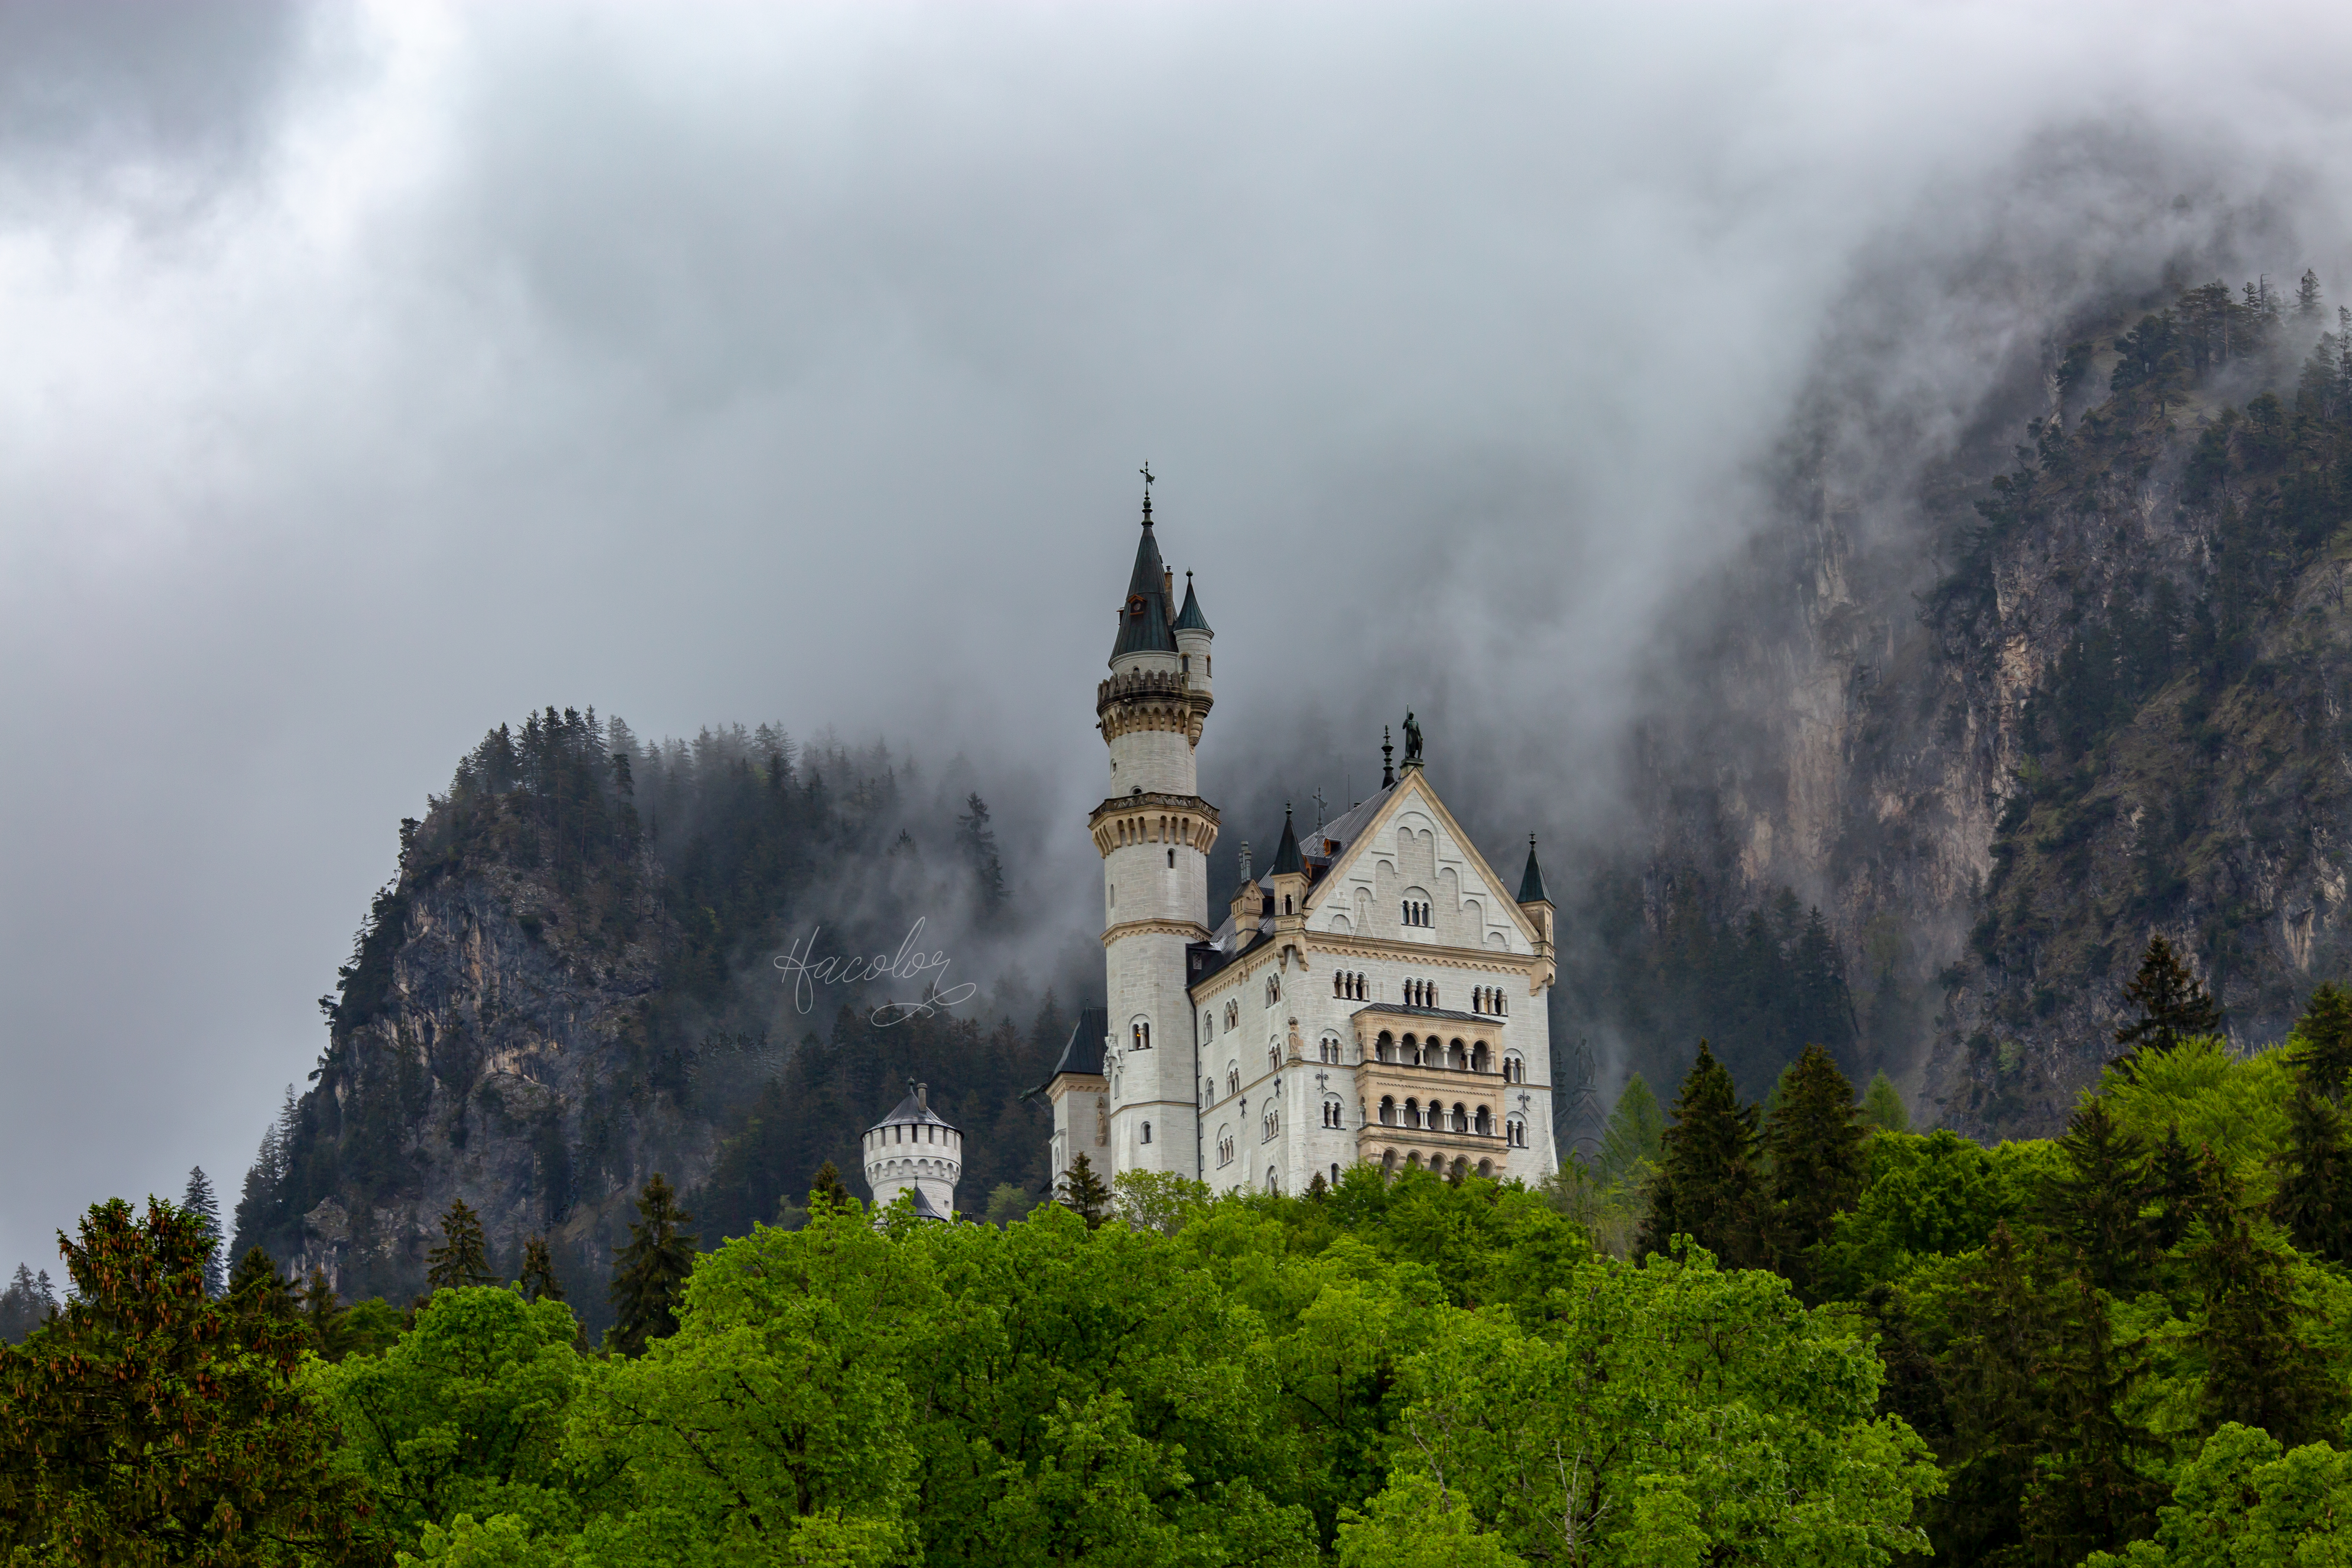
schloss, neuschwanstein, bayern, germany, landmark, atmospheric phenomenon, sky, castle, hill station, architecture, mist, building, tree, mountain range, hill, chateau, mountain, cloud, steeple, landscape, city, photography, fog, stock photography, plant, tourist attraction, tourism, terrain, spire, alps, mount scenery, world, stately home, forest